William Grymes Pettus

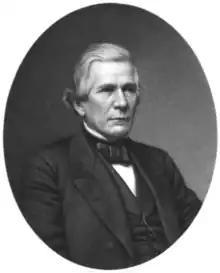

William Grymes Pettus (1794–1867) was a Missouri politician.